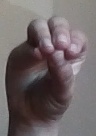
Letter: ha